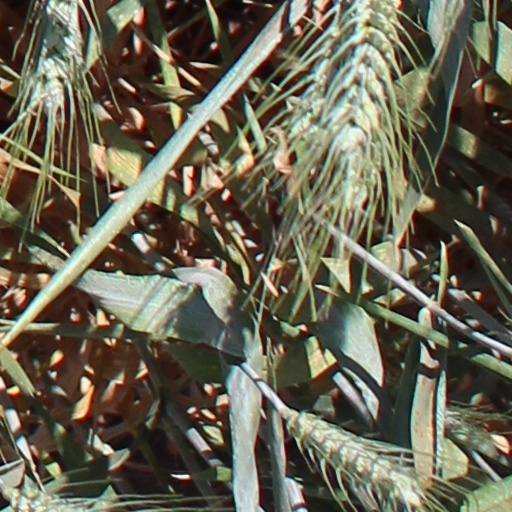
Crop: wheat